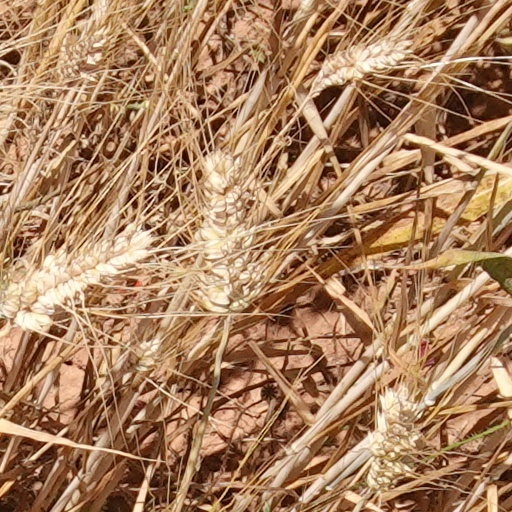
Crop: wheat